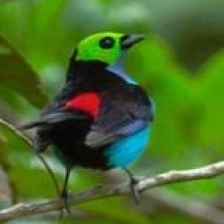
Species: PARADISE TANAGER
Scientific name: TANGARA CHILENSIS